Andrey Vyshinsky

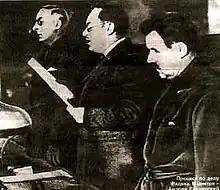
Prosecutor General Vyshinsky (centre), reading the 1937 indictment against Karl Radek during the second Moscow Trial.

Vyshinsky was appointed First Deputy Procurator General of the Soviet Union when the office was first created on 30 June 1933. At this time, he outranked Krylenko but was nominally junior to Ivan Akulov. In January 1935, he prosecuted Grigory Zinoviev and 18 other former supporters of the Left Opposition, who were accused of 'moral responsibility' for the assassination of Sergei Kirov.